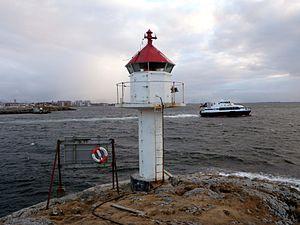
Le phare de Nyholmen est un feu de port dans la commune de Bodø, dans le Comté de Nordland. Il est géré par l'administration côtière norvégienne. Il remplace l'ancien phare datant de 1875.